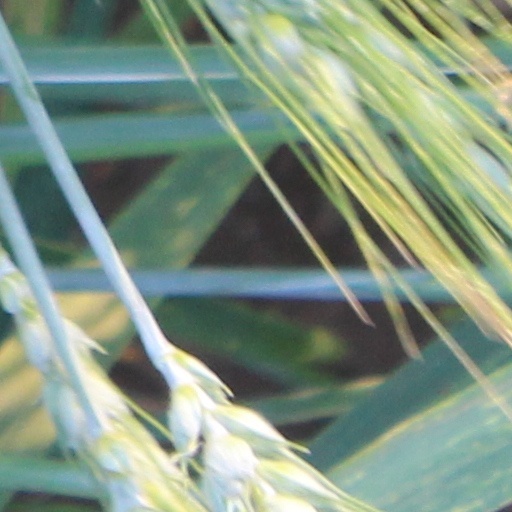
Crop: wheat